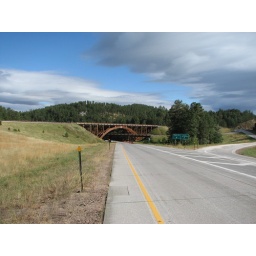
Long shot of wooden arch bridge at US 16 &amp;amp; US 16A near Keystone, SD